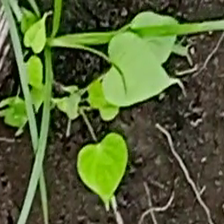
Weed species: Obscure_morning _glory(Ipomoea obscura)